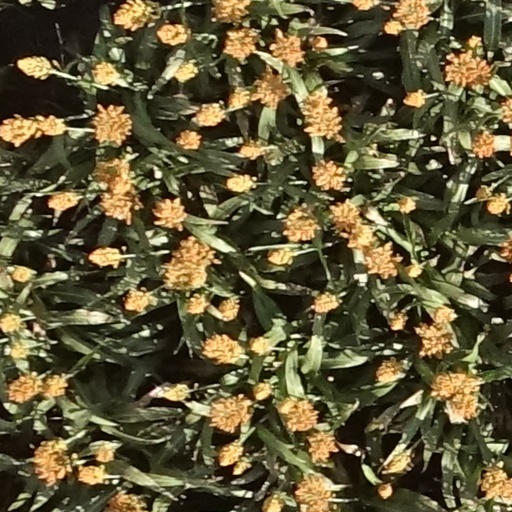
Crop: sorghum